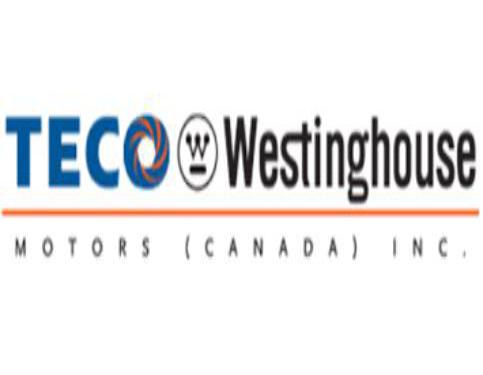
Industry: Electronic